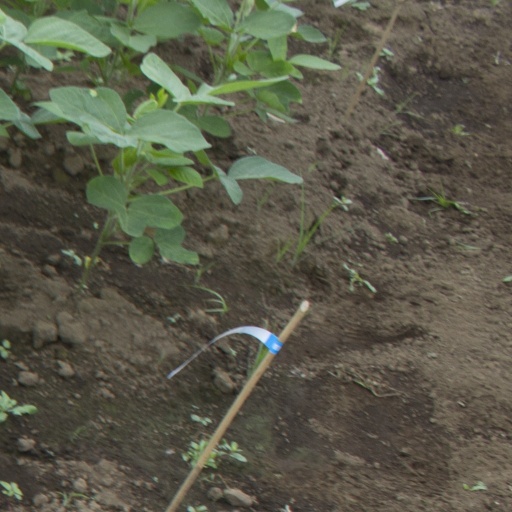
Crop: soybean